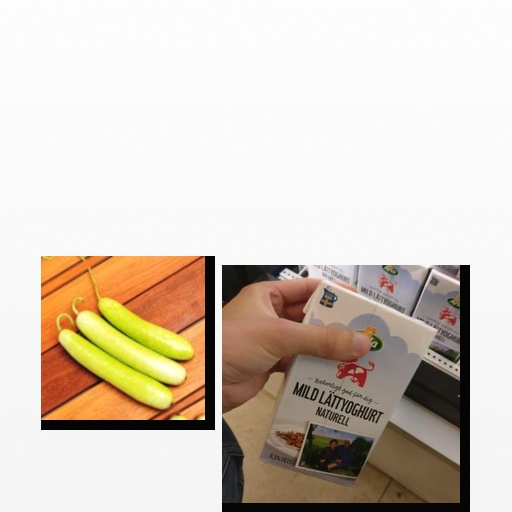
Food items: bottle_gourd, yoghurt